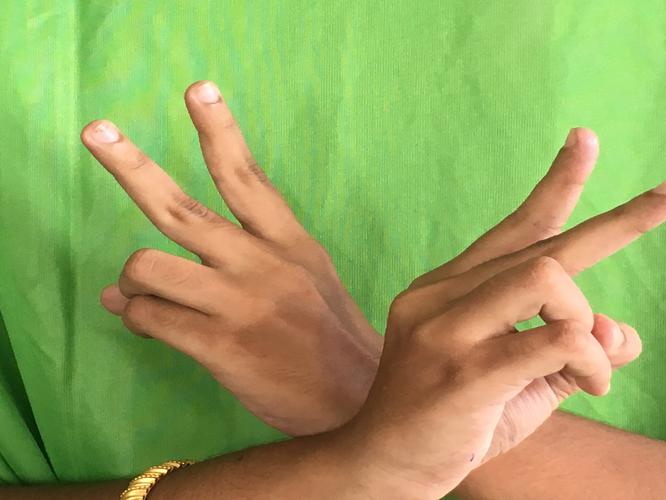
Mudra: Kartariswastika
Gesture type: double_hand